Abdirahman Beyle

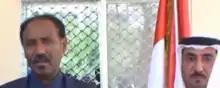
Minister of Foreign Affairs of Somalia Abdirahman Duale Beyle meeting with the UAE Ambassador to Somalia Mohamed Al-Osmani in Mogadishu.

On 17 January 2014, Beyle was named Somalia's new Minister of Foreign Affairs and International Cooperation by Prime Minister Abdiweli Sheikh Ahmed. He succeeded Fowziya Yusuf Haji Adan at the position.